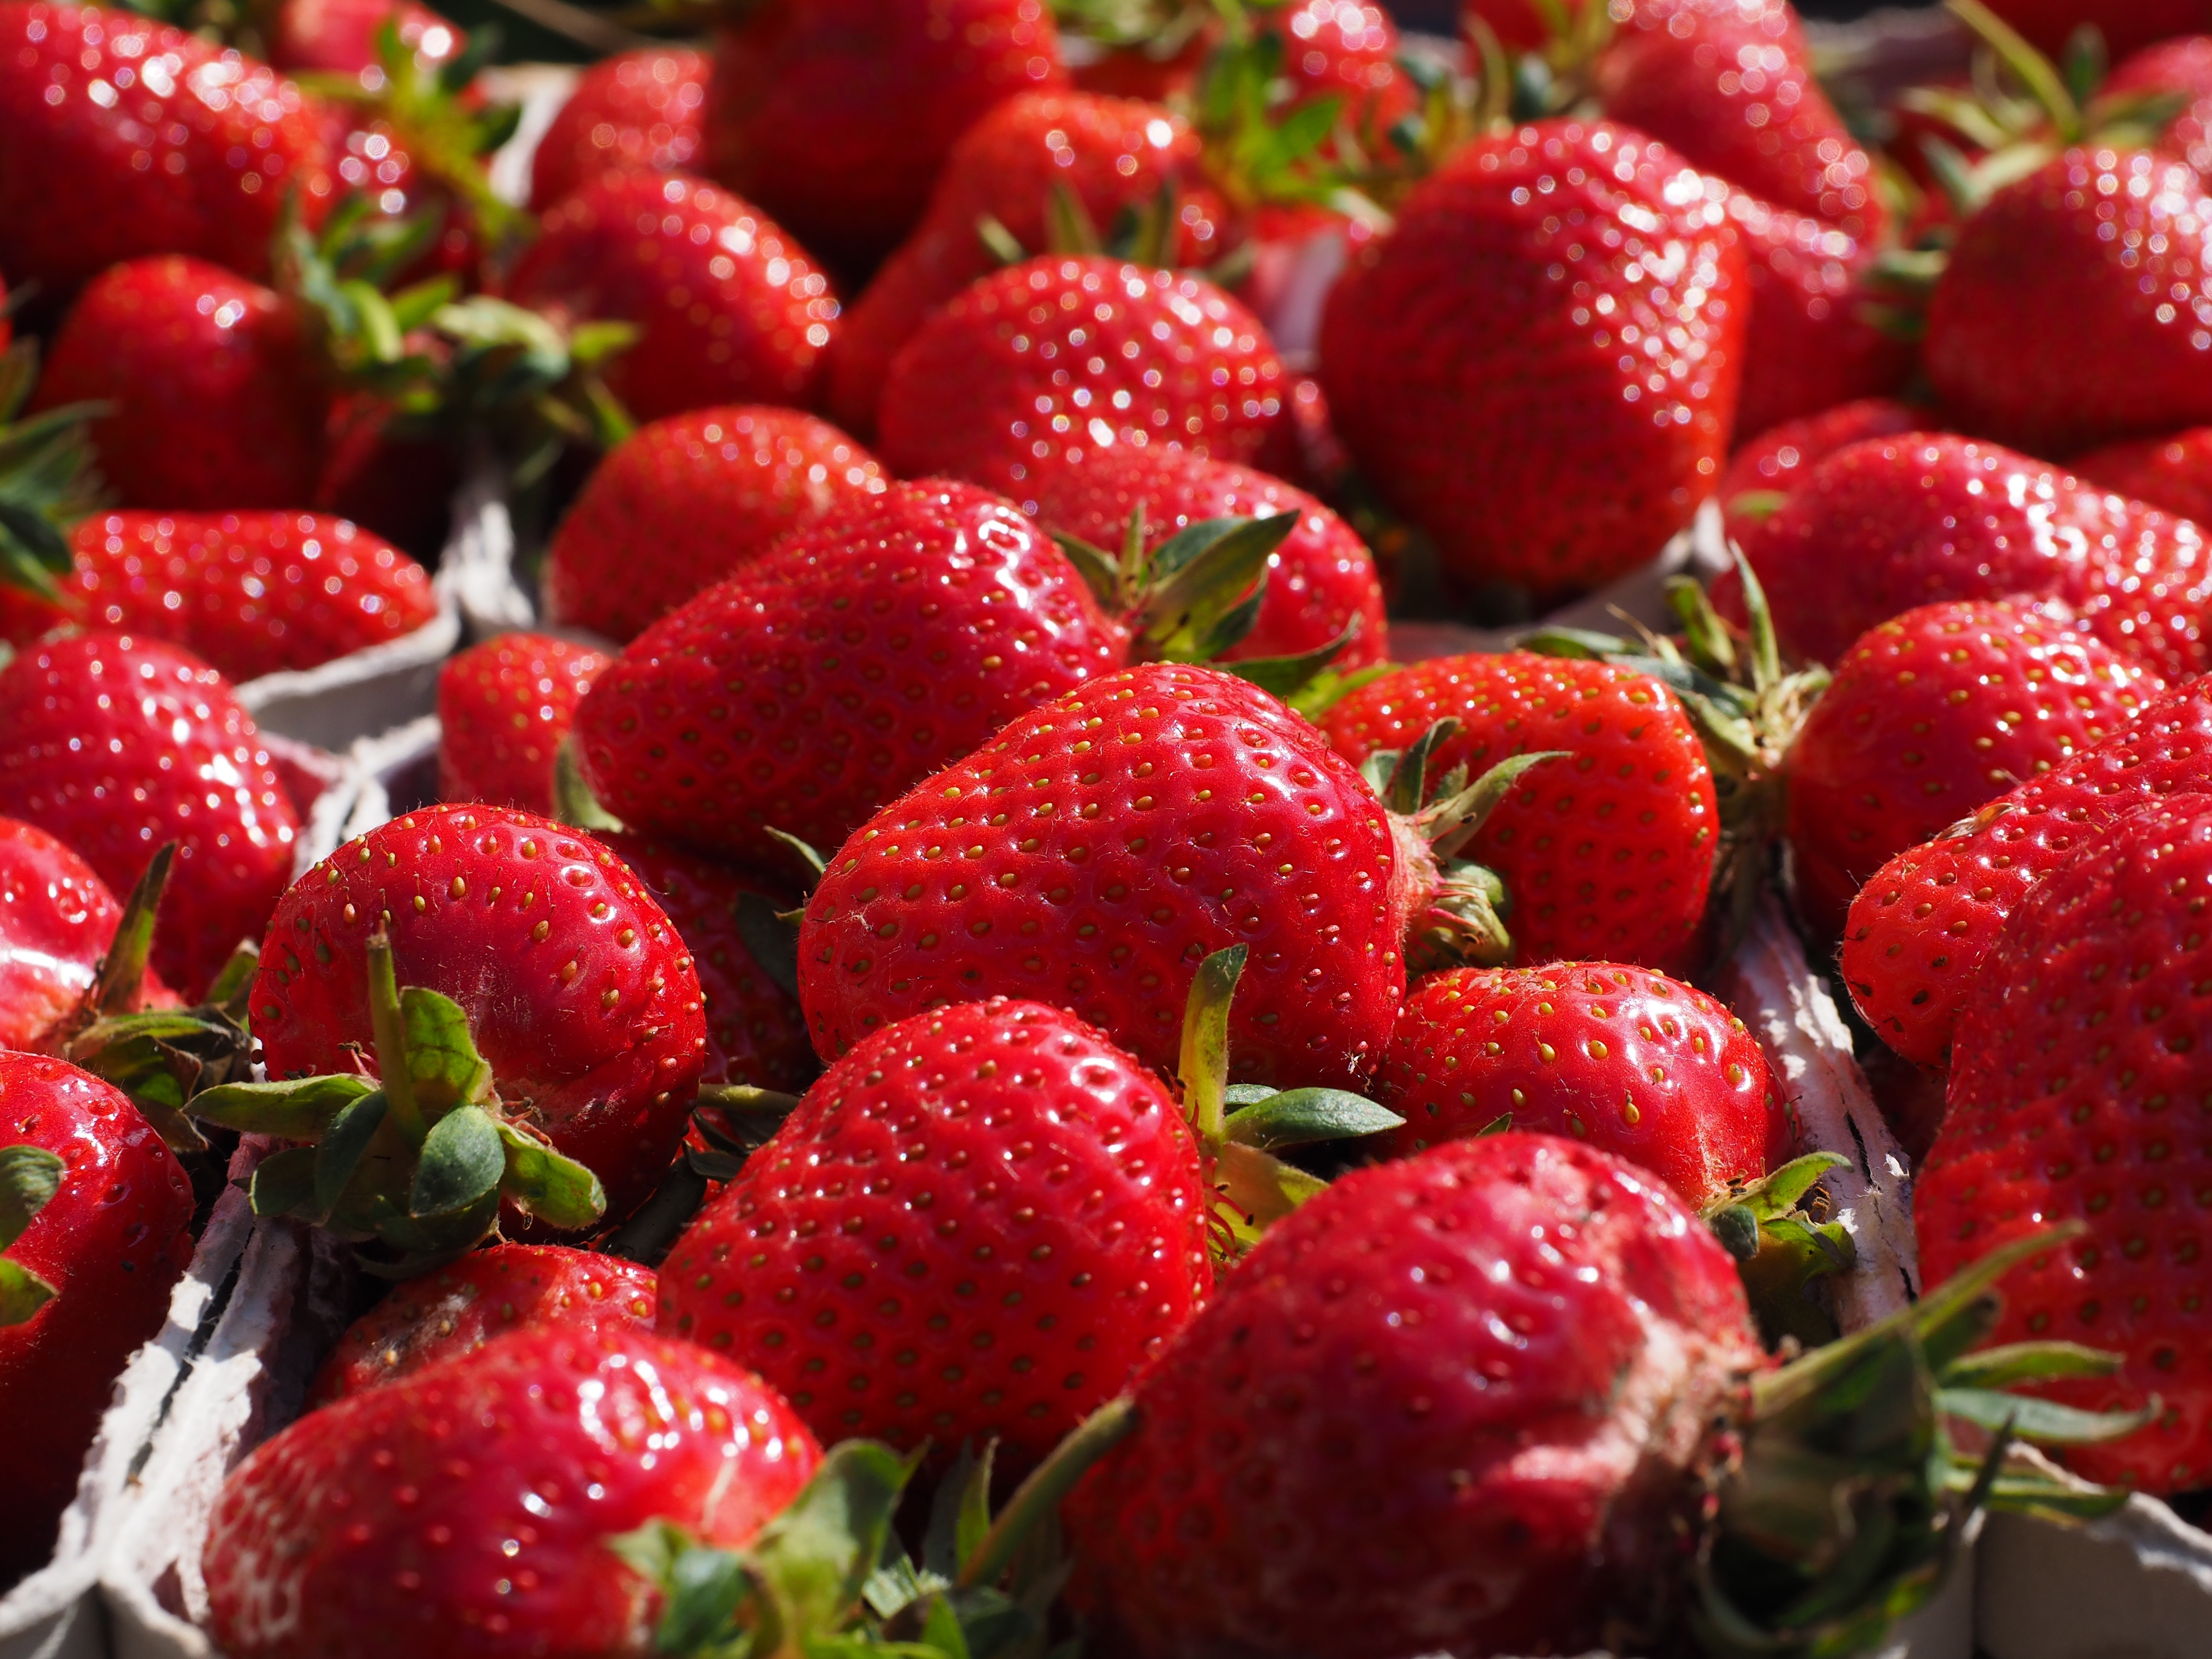
plant, raspberry, fruit, berry, sweet, ripe, food, red, produce, delicious, strawberry, tasty, strawberries, vitamins, fruity, collective nut fruit, garden strawberry, strawberry fruit, frutti di bosco, loganberry